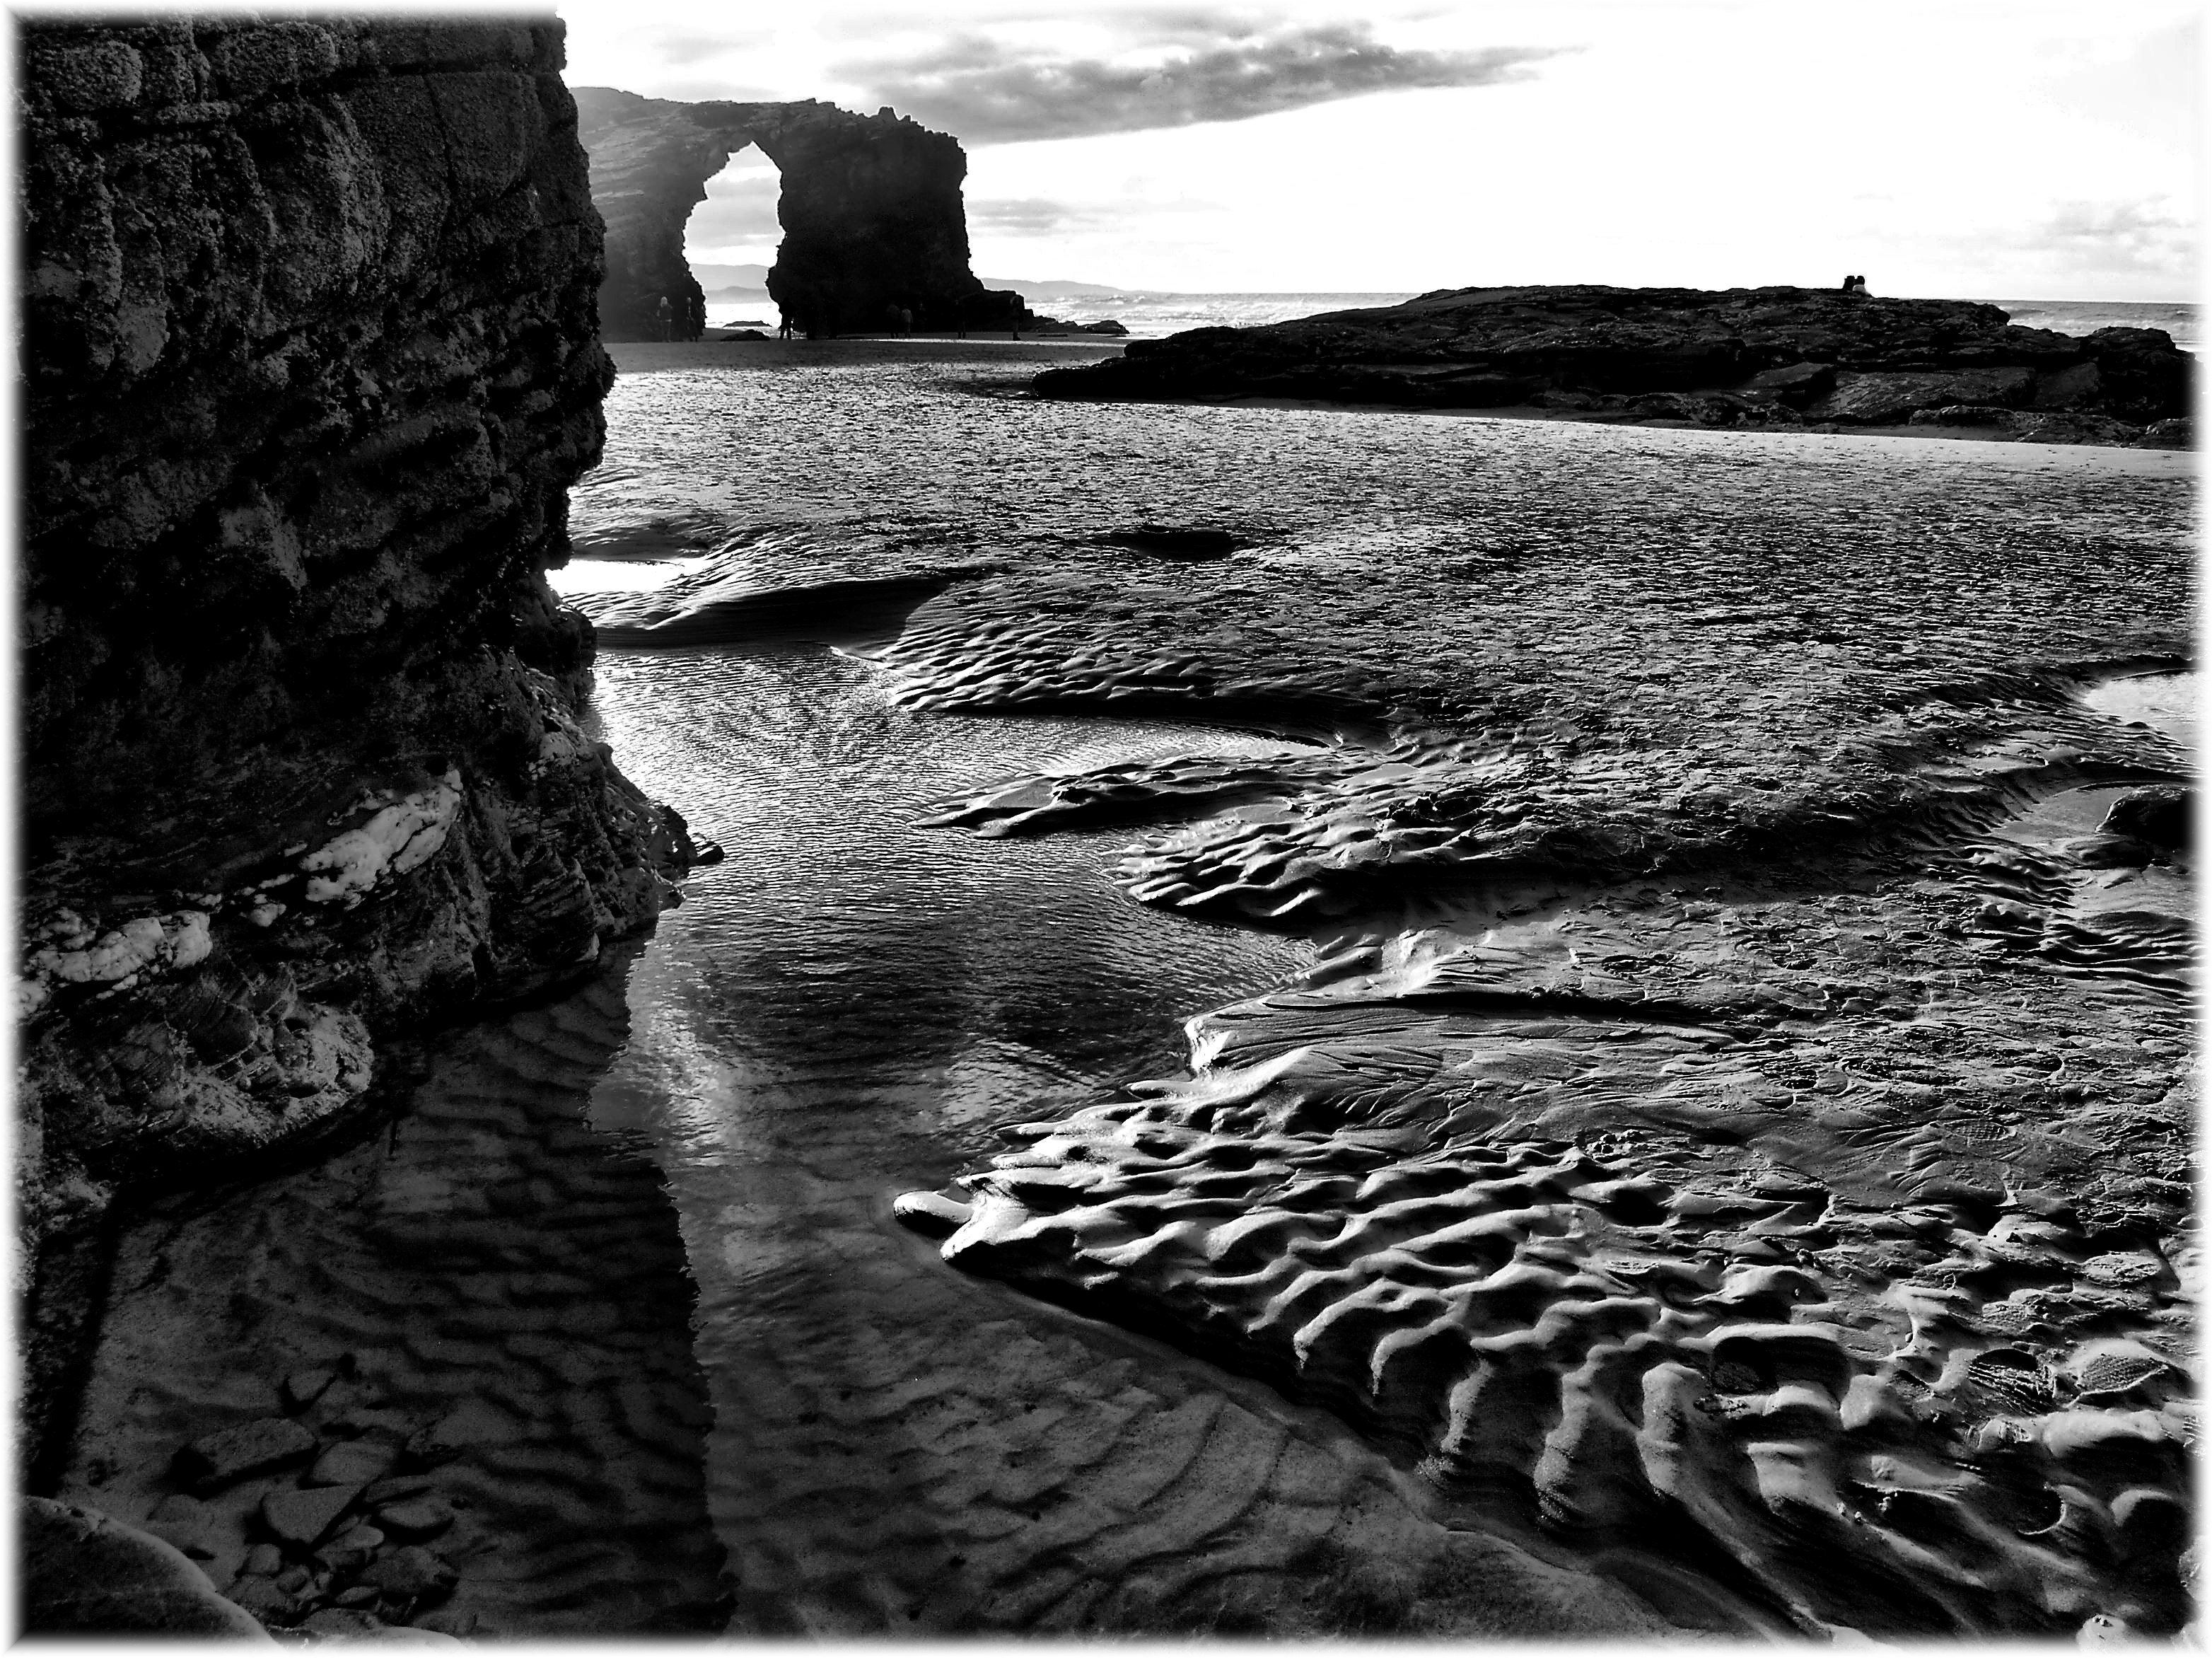
sea, coast, water, nature, rock, black and white, photography, europe, black, monochrome, terrain, material, bw, spain, espagne, photograph, europa, agua, paisaje, naturaleza, galicia, costa, piedra, natureza, blancoynegro, atardecer, natur, image, pedra, natura, bn, espana, monocromo, ribadeo, galiza, auga, marineras, catedrais, cantabrico, galice, brancoenegro, provinciadelugo, ascatedrais, lascatedrales, provincialugo, playas, praias, mari eiras, monochrome photography